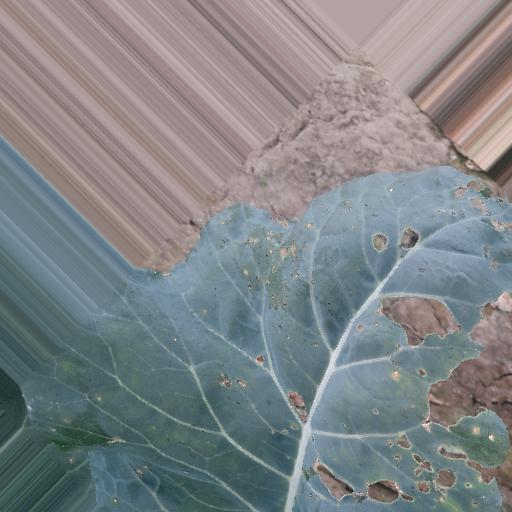
Label: Black Rot